Hillary Clinton 2008 presidential primary campaign

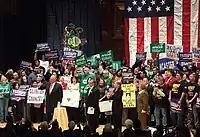
Ed Rendell, Catherine Baker Knoll, and Stephen Reed rally for Clinton in Harrisburg, Pennsylvania, on March 11, 2008

Hillary Clinton and Barack Obama would both statistically tie Republican John McCain in a general election matchup, according to a CNN/Opinion Research Corporation poll released March 18, 2008. At the same time, daily tracking polls from Rasmussen Reports showed McCain with a lead over both Democratic candidates. The National Archives on March 19, 2008, released more than 11,000 pages of Sen. Hillary Clinton's schedule when she was first lady. Sen. Barack Obama's campaign has pushed for the documents' release, arguing that their review is necessary to make a full evaluation of Clinton's experience as first lady.